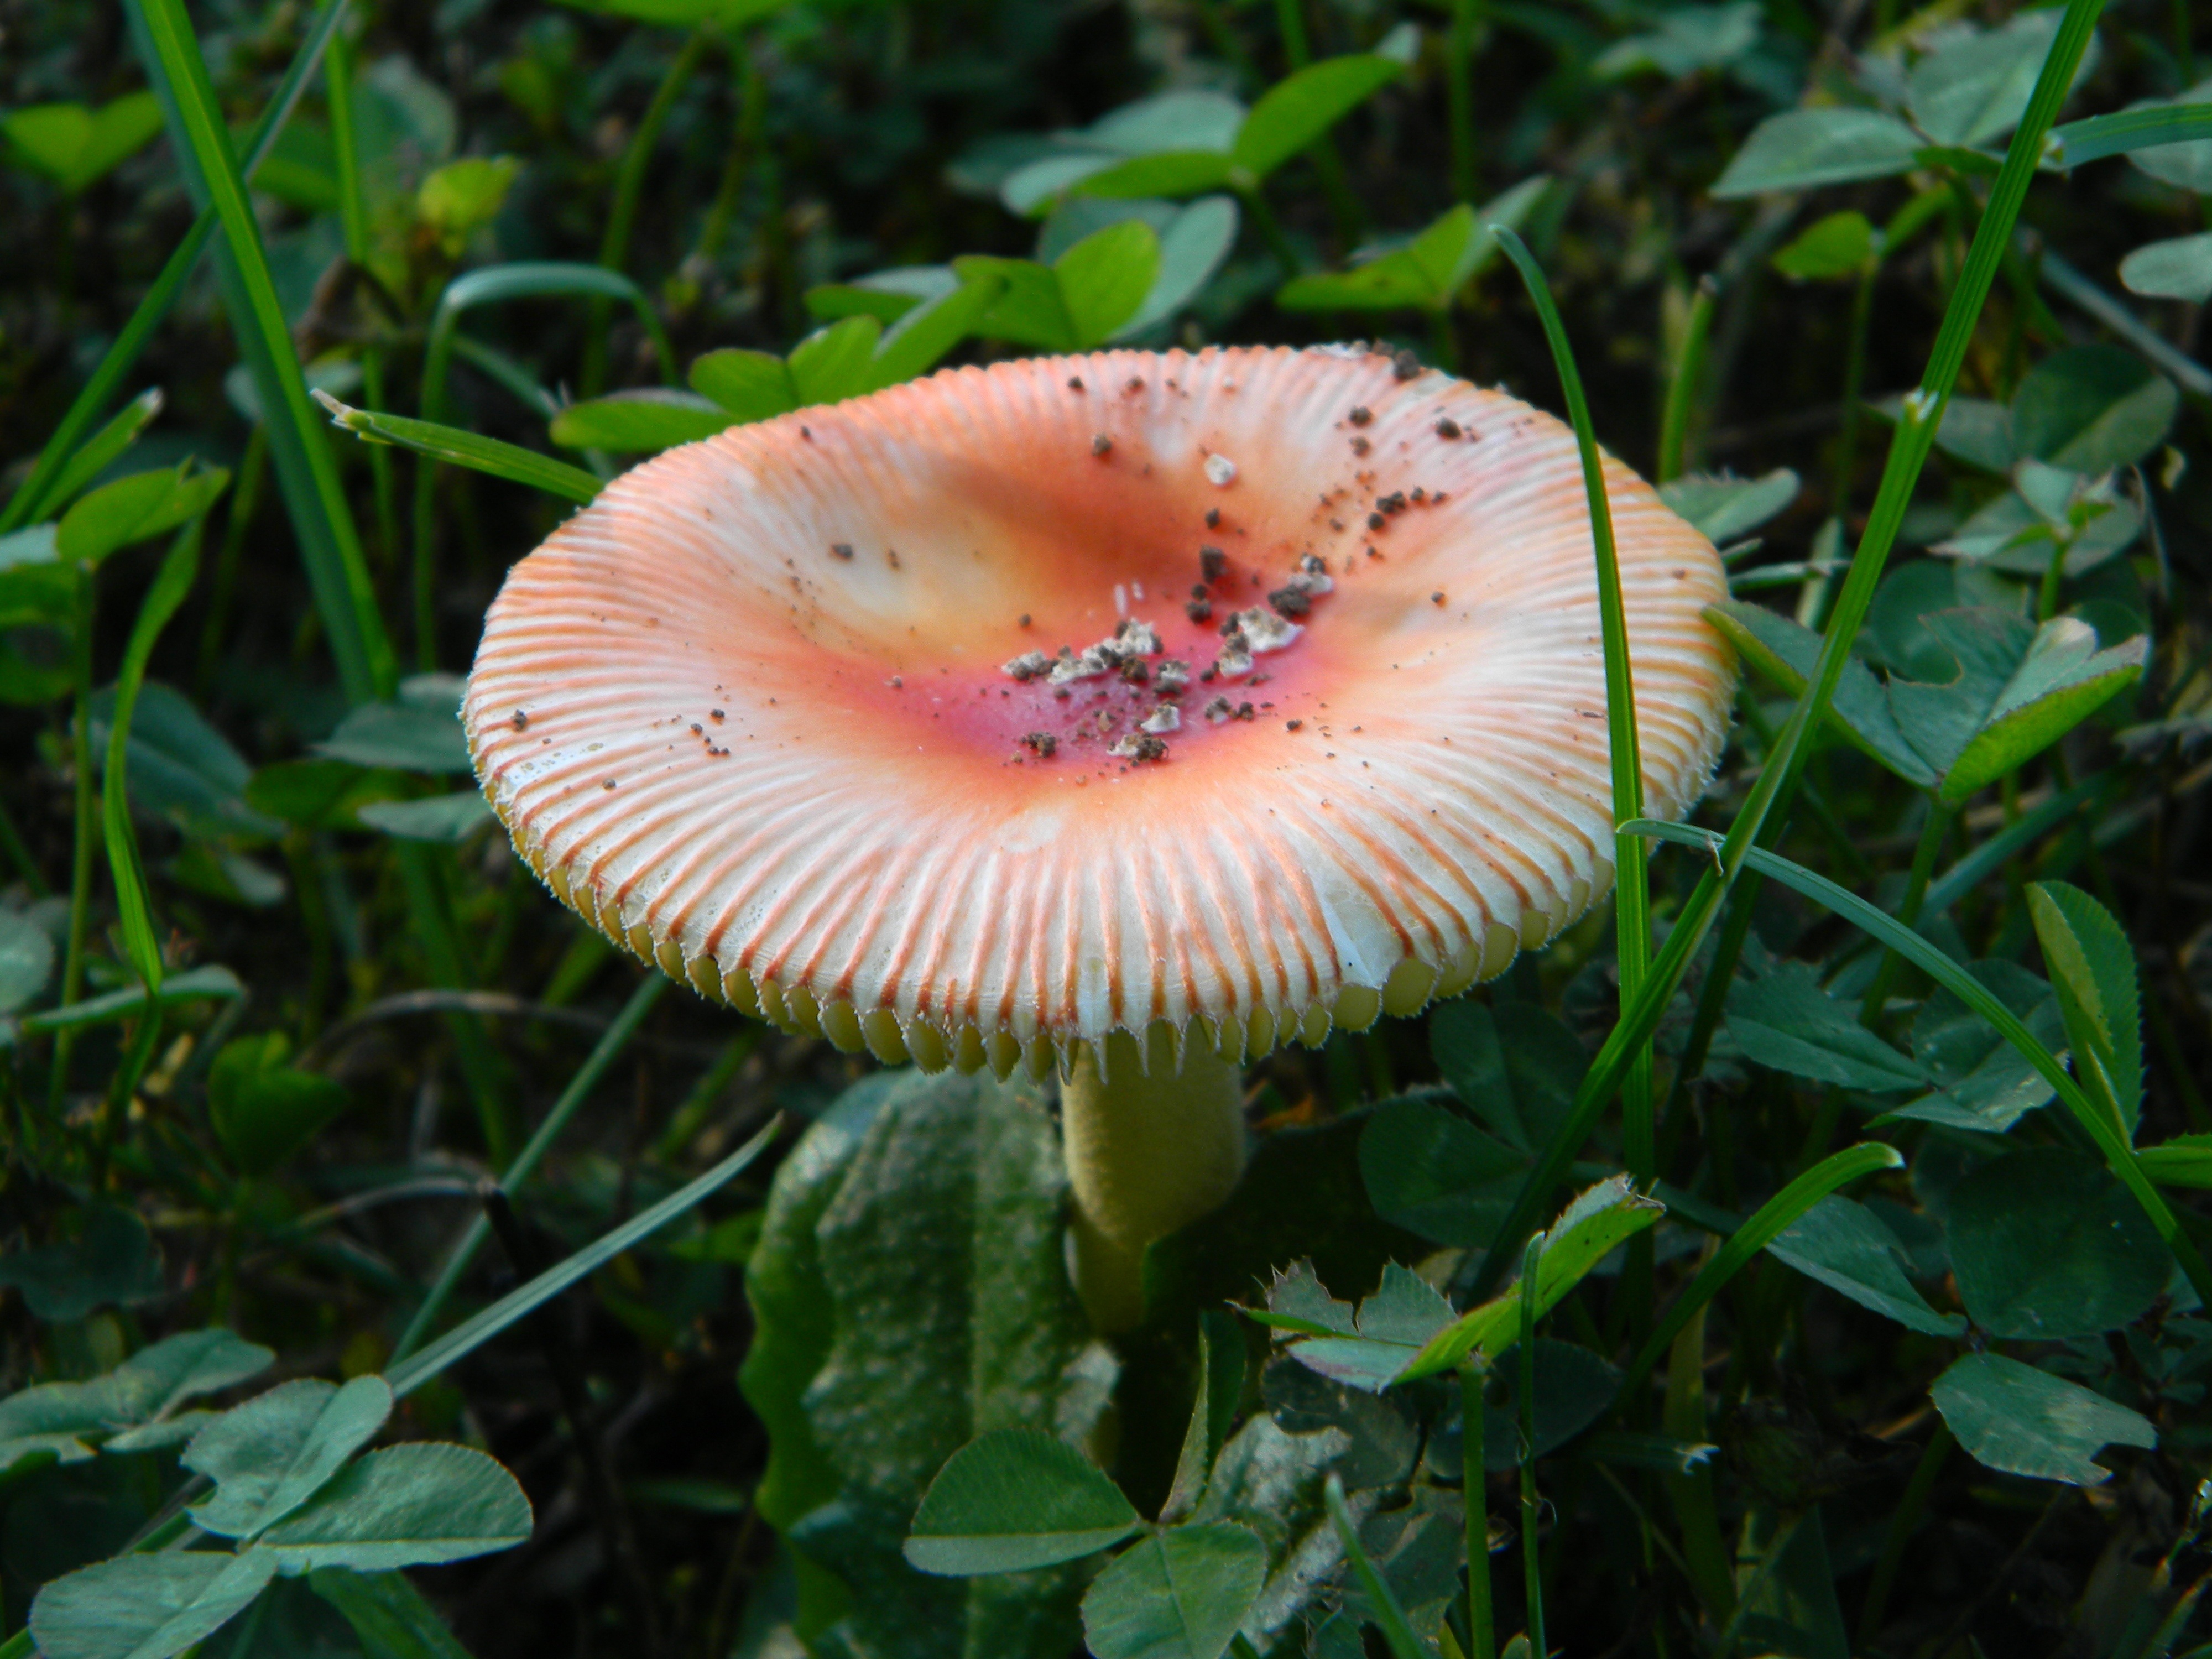
nature, forest, grass, outdoor, growth, flower, wild, orange, green, color, natural, fresh, botany, mushroom, flora, fauna, fungus, yard, agaric, bolete, organic, agaricus, macro photography, plant stem, medicinal mushroom, agaricaceae